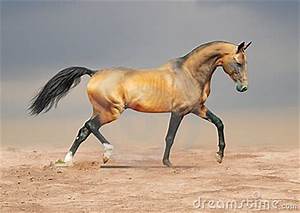
Label: cavallo